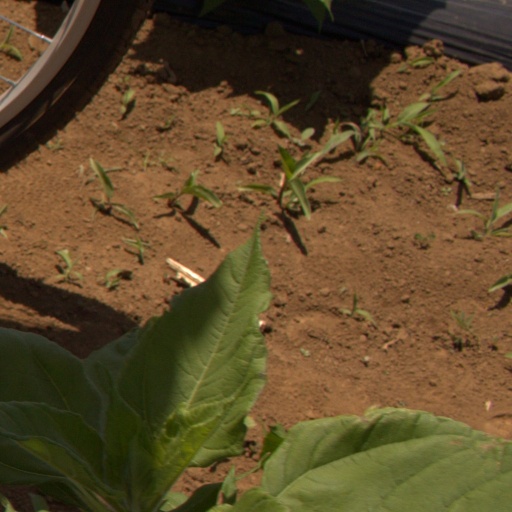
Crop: Jerusalem artichoke